Autocephaly of the Orthodox Church of Ukraine

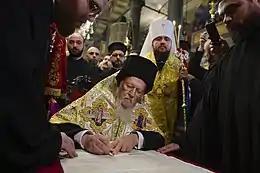
Patriarch Bartholomew signing the tomos of autocephaly of the OCU. Epiphanius I of Ukraine (wearing a white klobuk) stands behind him.

On 5 January 2019, Bartholomew I, the Ecumenical Patriarch of Constantinople, signed the tomos that officially recognized and established the Orthodox Church of Ukraine and granted it autocephaly (self-governorship). The events immediately leading to the grant of autocephaly were: